Barnstable, Massachusetts

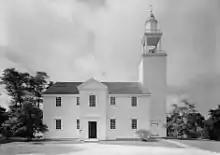
West Parish Congregational Church

Barnstable takes its name from the English town of Barnstaple, in the county of Devon. The first European to explore the area was Bartholomew Gosnold in 1602. It was settled in 1638, as one of the first towns in the Plymouth Colony, one year behind Sandwich further south in Massachusetts on Cape Cod. It was incorporated on September 4, 1639, the same day as the towns of Sandwich, and Yarmouth. On the first Tuesday of December, the same year, its deputies took their seats in the general court. The early settlers were farmers, led by the Reverend Joseph Hull, the founder of Barnstable. A memorial tablet was dedicated there in 1939 (the 300th anniversary of the town's founding) marking the site of his home, and the rock from which he preached still stands along the highway there.